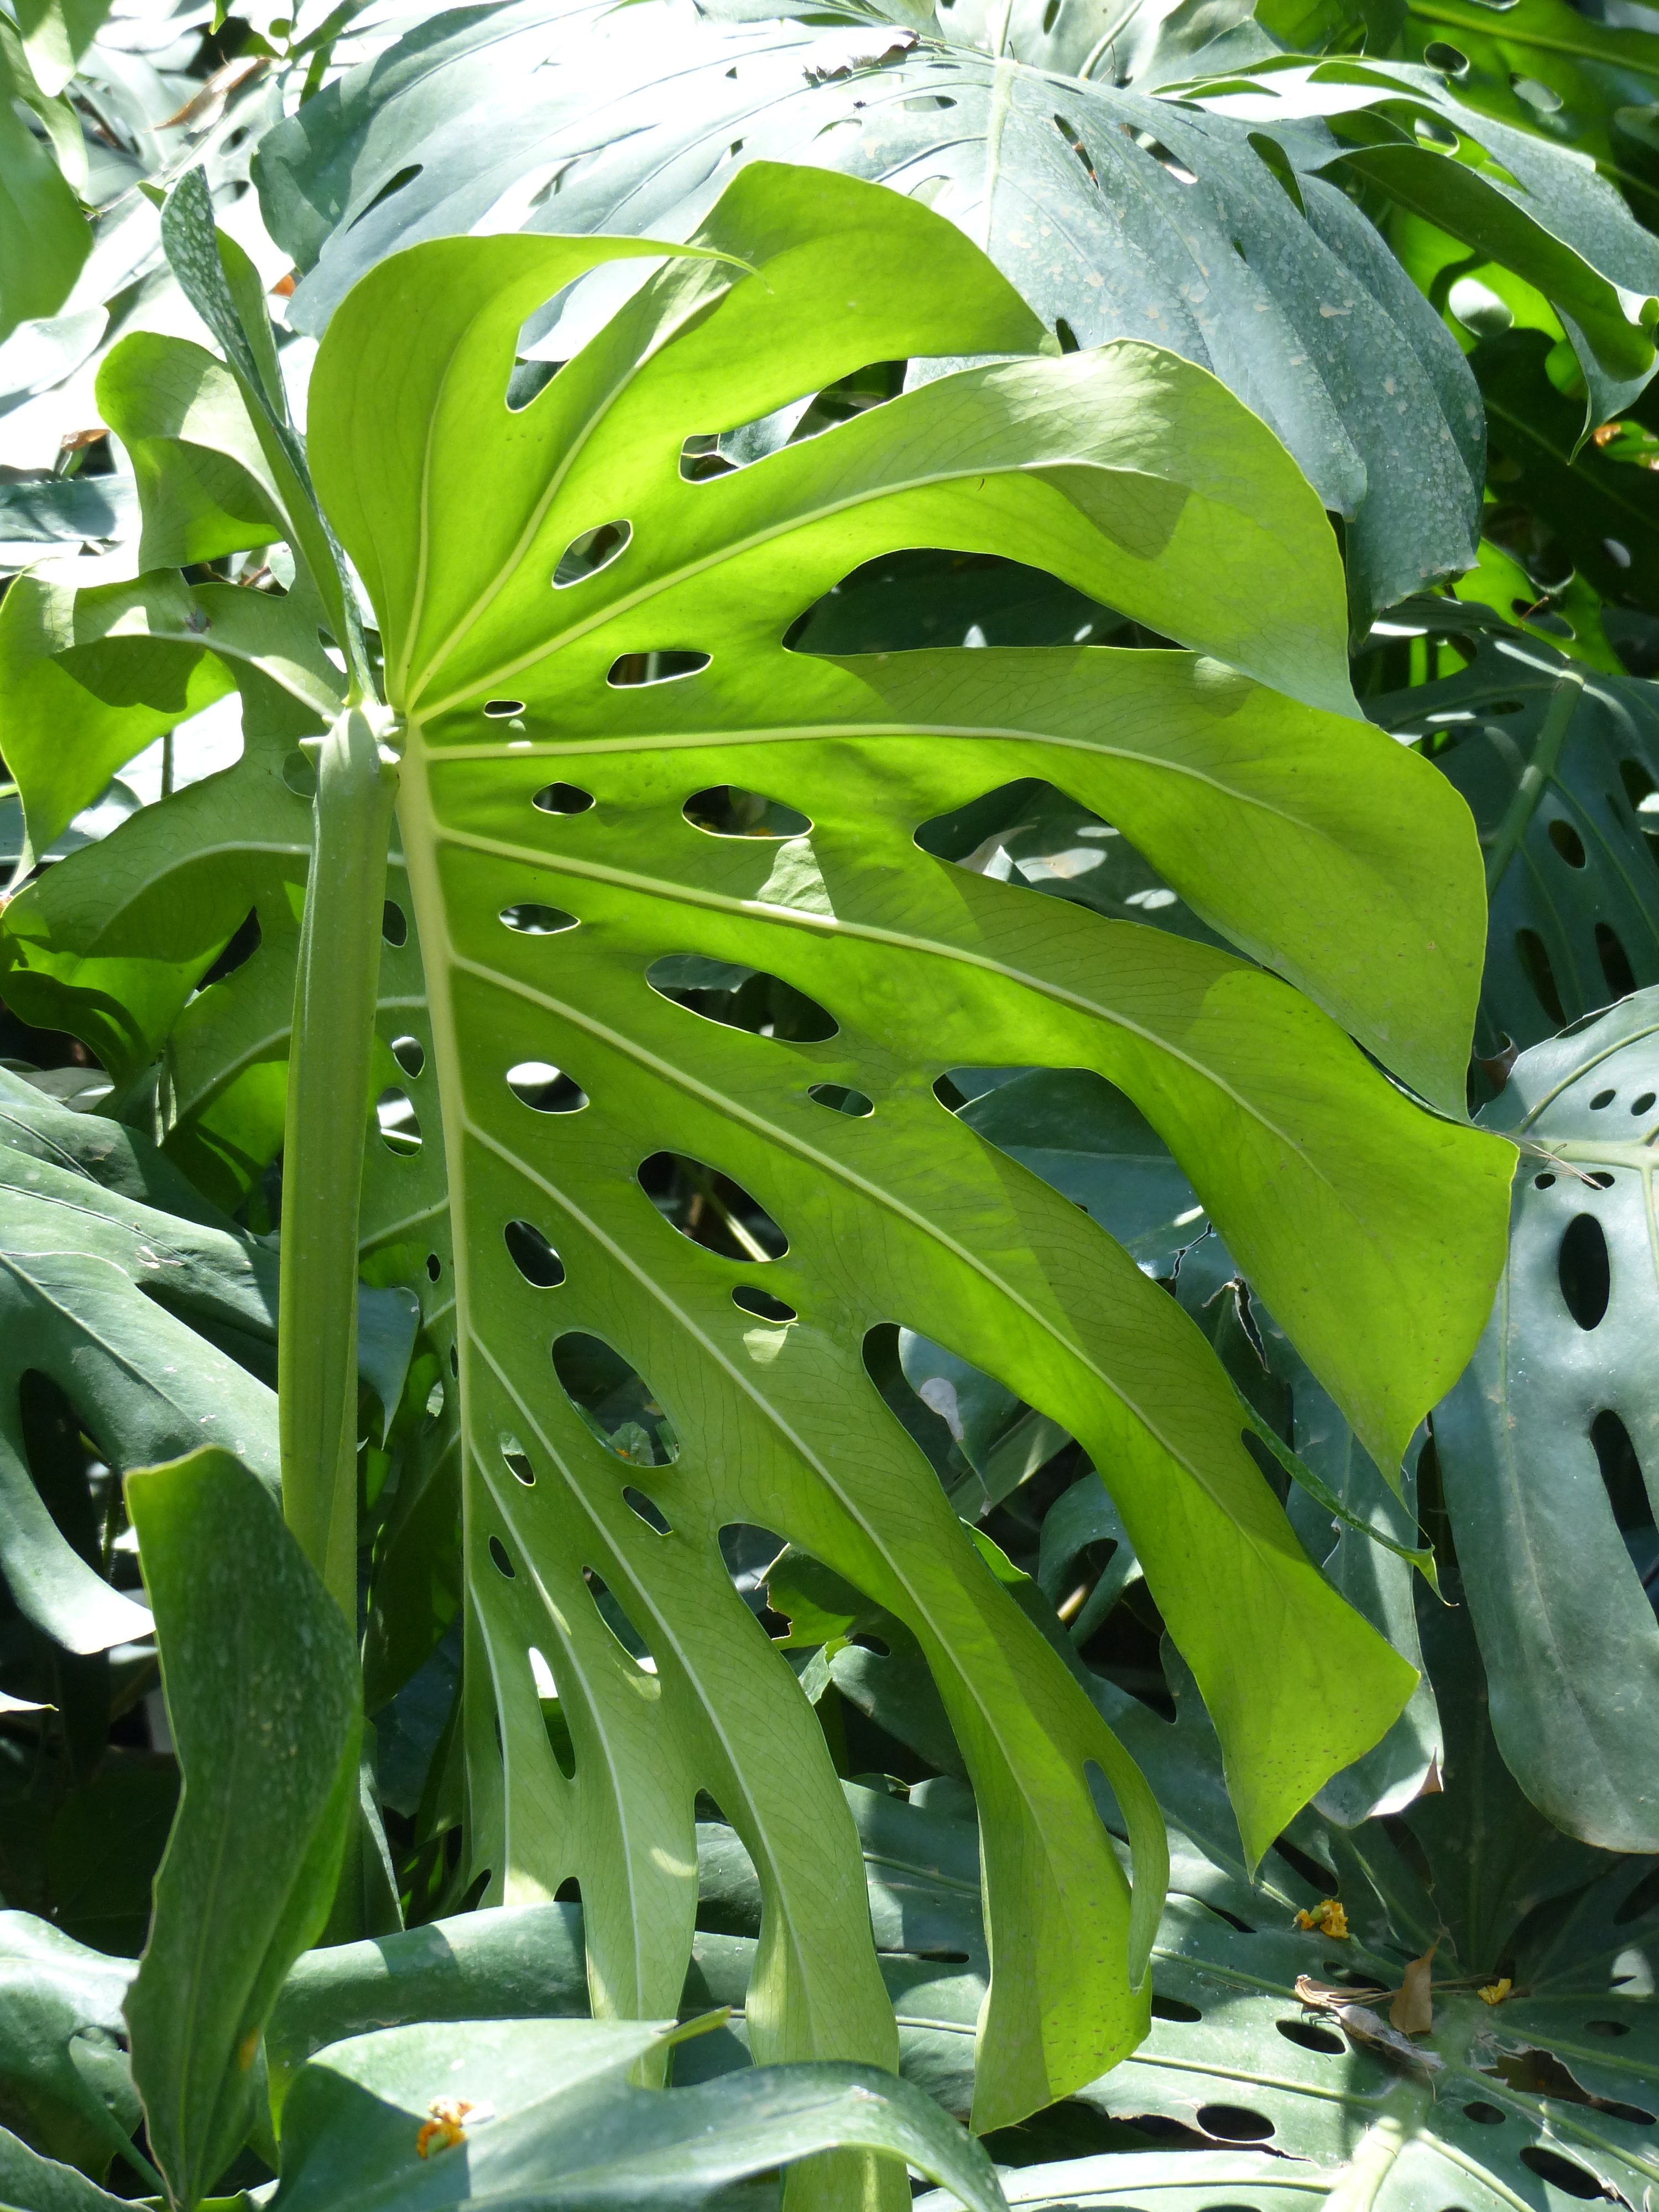
tree, plant, leaf, flower, green, reflection, jungle, produce, botany, flora, tropics, digitate, back light, flowering plant, plant stem, land plant, arecales, palm family, arrowroot family